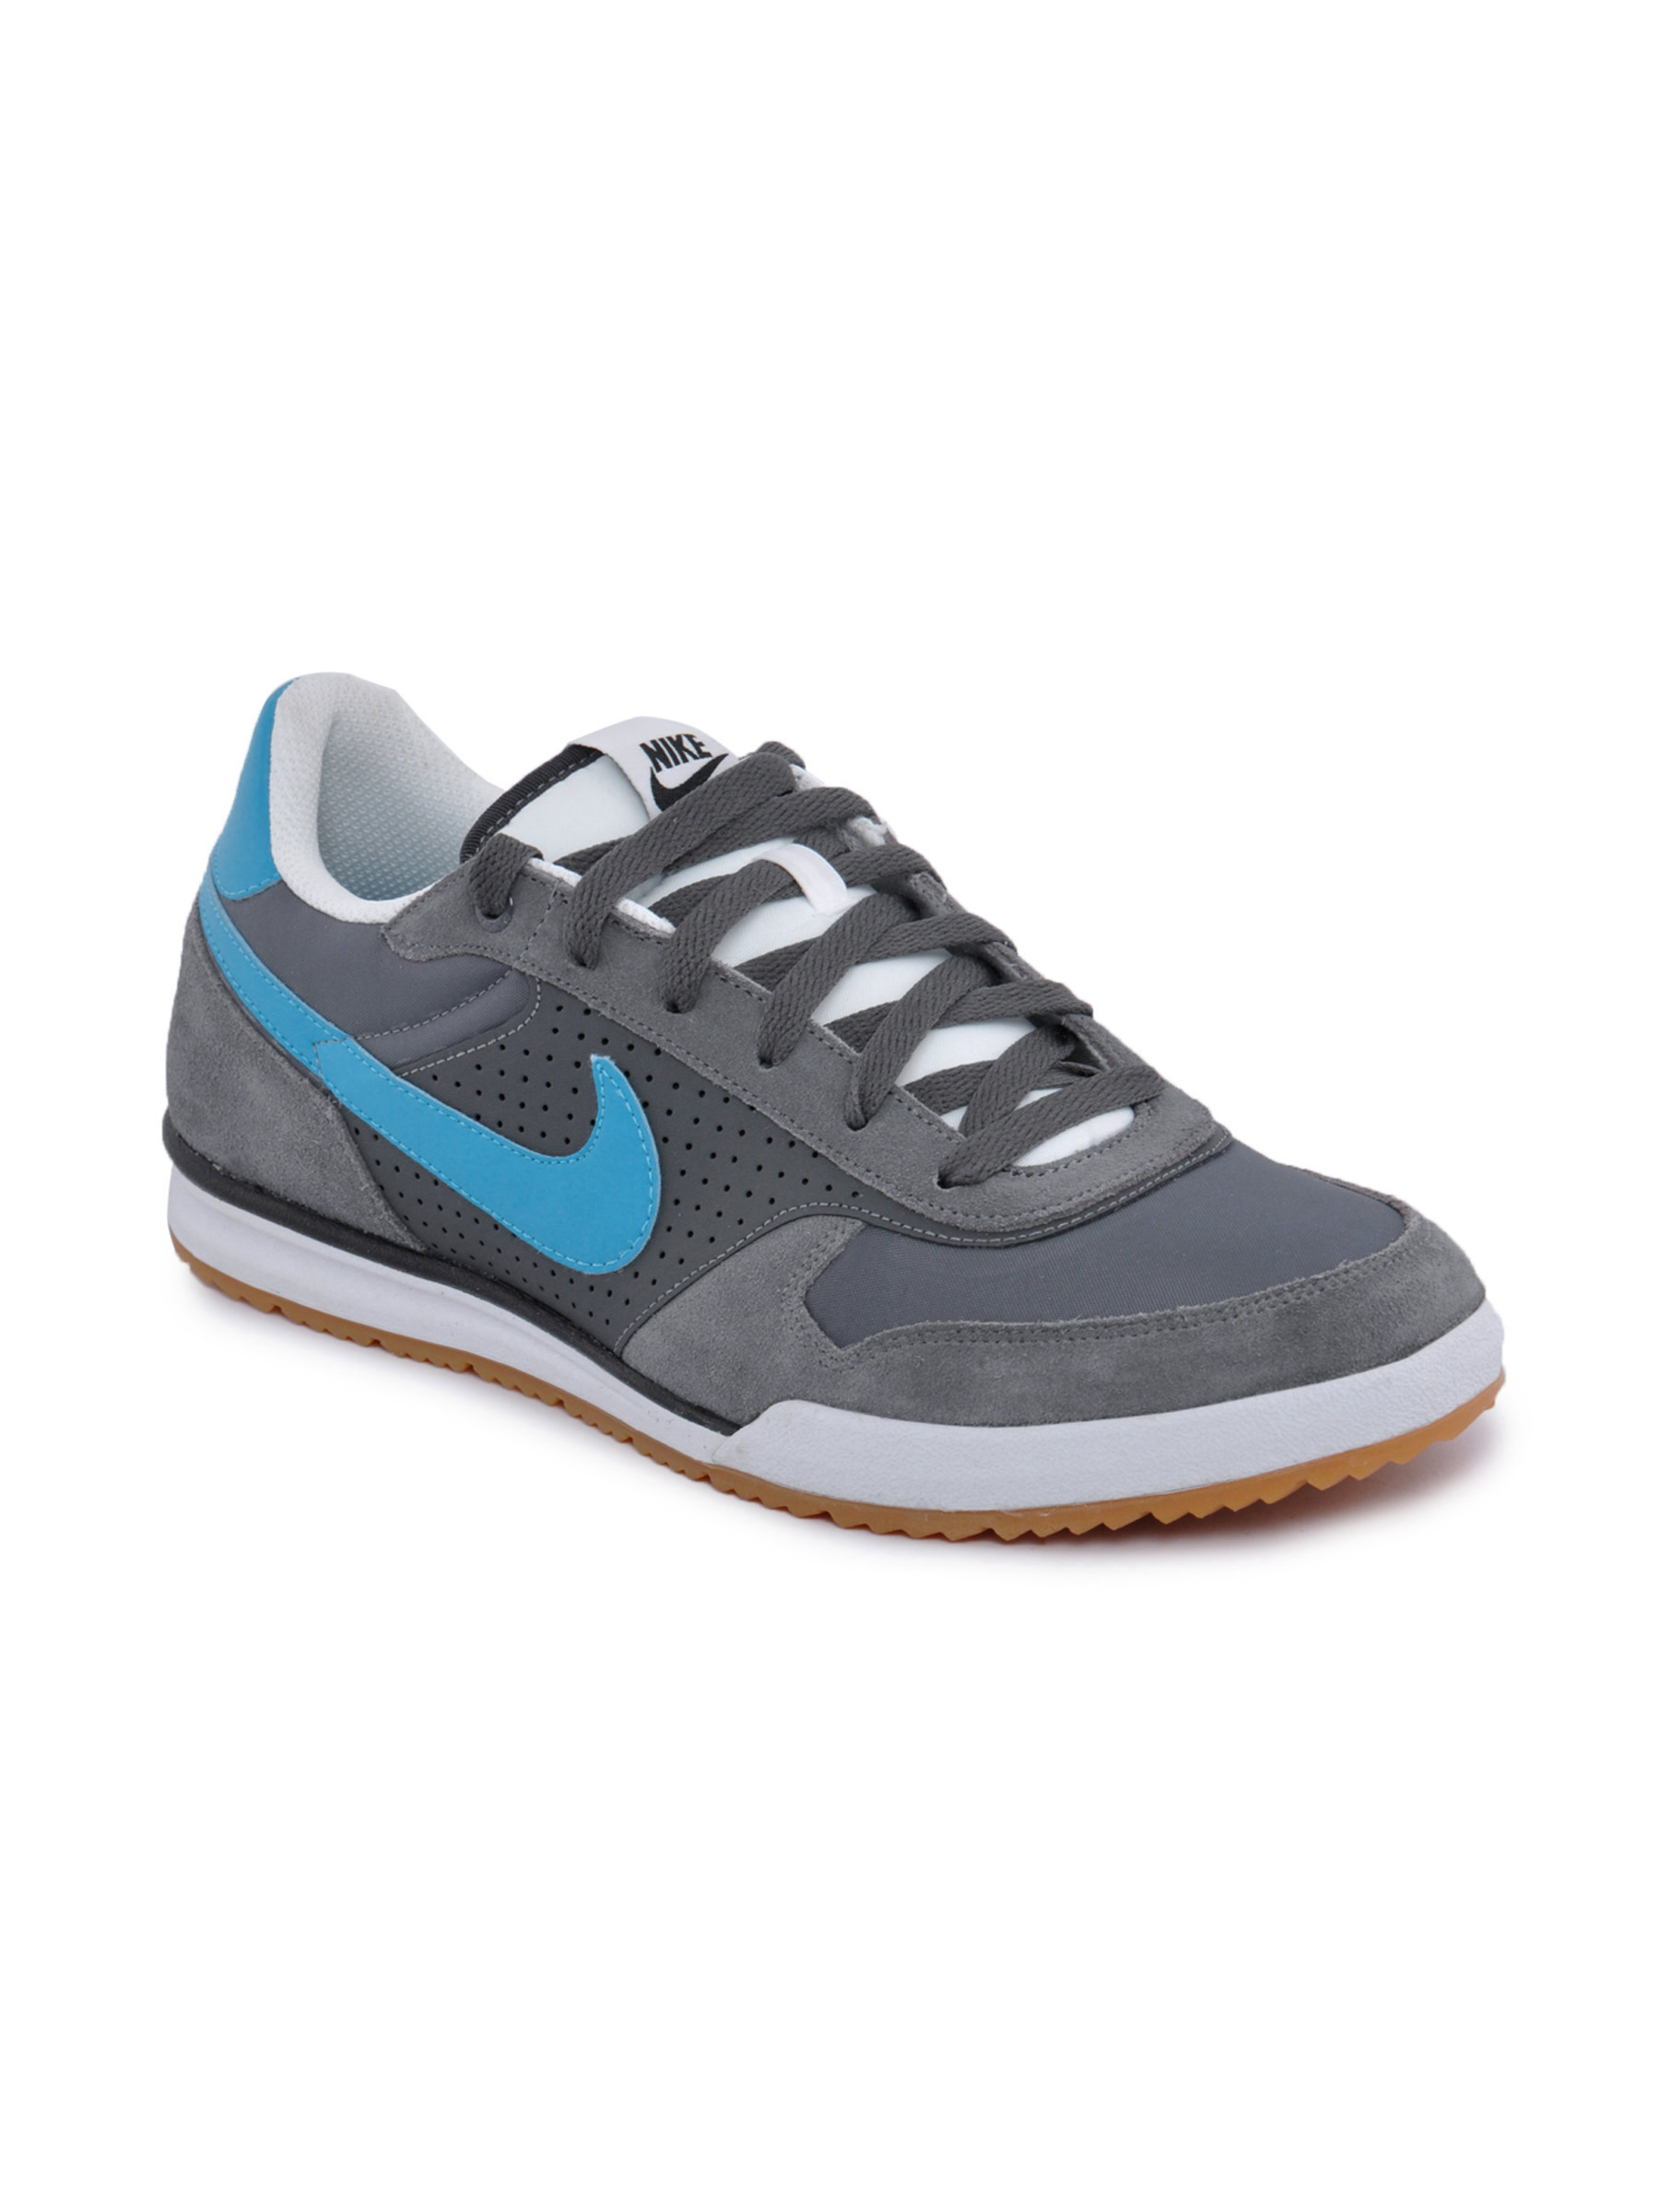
Nike Men Field Trainer Textile Grey Sports Shoes
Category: Footwear / Shoes / Sports Shoes
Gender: Men
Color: Grey
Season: Fall 2011
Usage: Sports